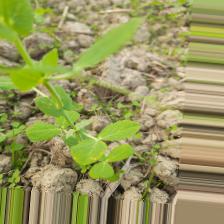
Label: Normal